Maria Theresa

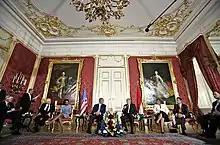
Hungarian President László Sólyom with US President George W. Bush in the Maria Theresa Room of Sándor Palace (2006)

It is unlikely that Maria Theresa ever completely recovered from the smallpox attack in 1767, as 18th-century writers asserted. She suffered from shortness of breath, fatigue, cough, distress, necrophobia and insomnia. She later developed edema.